Ernests Gulbis

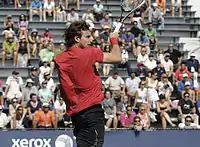
Ernests Gulbis at the 2011 US Open

Gulbis' season did little to improve as he next played in the 2011 BNP Paribas Open, receiving a bye through the first round, before struggling with Lu Yen-Hsun, but ultimately prevailing, with the first two sets going to tiebreaks. In the third round, he was swiftly defeated by eventual winner Novak Djokovic, winning one game. He then proceeded to play the 2011 Sony Ericsson Open, receiving a bye through the first round, but losing in the second round to World No. 72 Carlos Berlocq. Ranked World No. 30 going into the Monte-Carlo Masters, he defeated the Ukrainian World No. 21 Alexandr Dolgopolov in his first round in straight sets, before losing to Milos Raonic in the second round, also in straight sets. Gulbis proceeded to lose in the first round of the 2011 Serbia Open to Ukrainian Illya Marchenko, in straight sets.